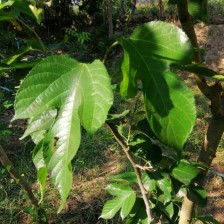
Variety: RedKing